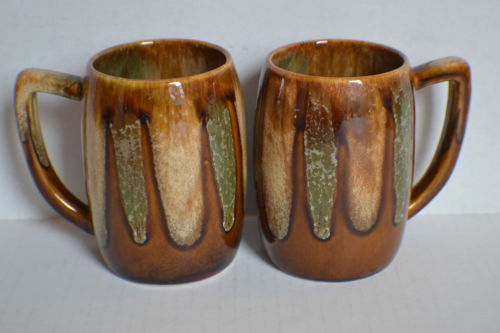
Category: mug